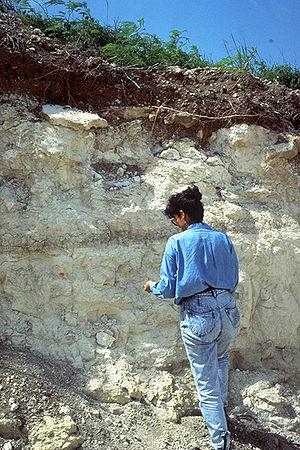
L’humus est la couche supérieure du sol créée, entretenue et modifiée par la décomposition de la matière organique, principalement par l'action combinée des animaux, des bactéries et des champignons du sol. L’humus est une matière souple et aérée, qui absorbe et retient bien l'eau, de pH variable selon que la matière organique est liée ou non à des minéraux, d'aspect foncé, à l’odeur caractéristique, variable selon qu'il s'agit d'une des nombreuses formes d'humus forestier, de prairie, ou de sol cultivé.